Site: brandenburg
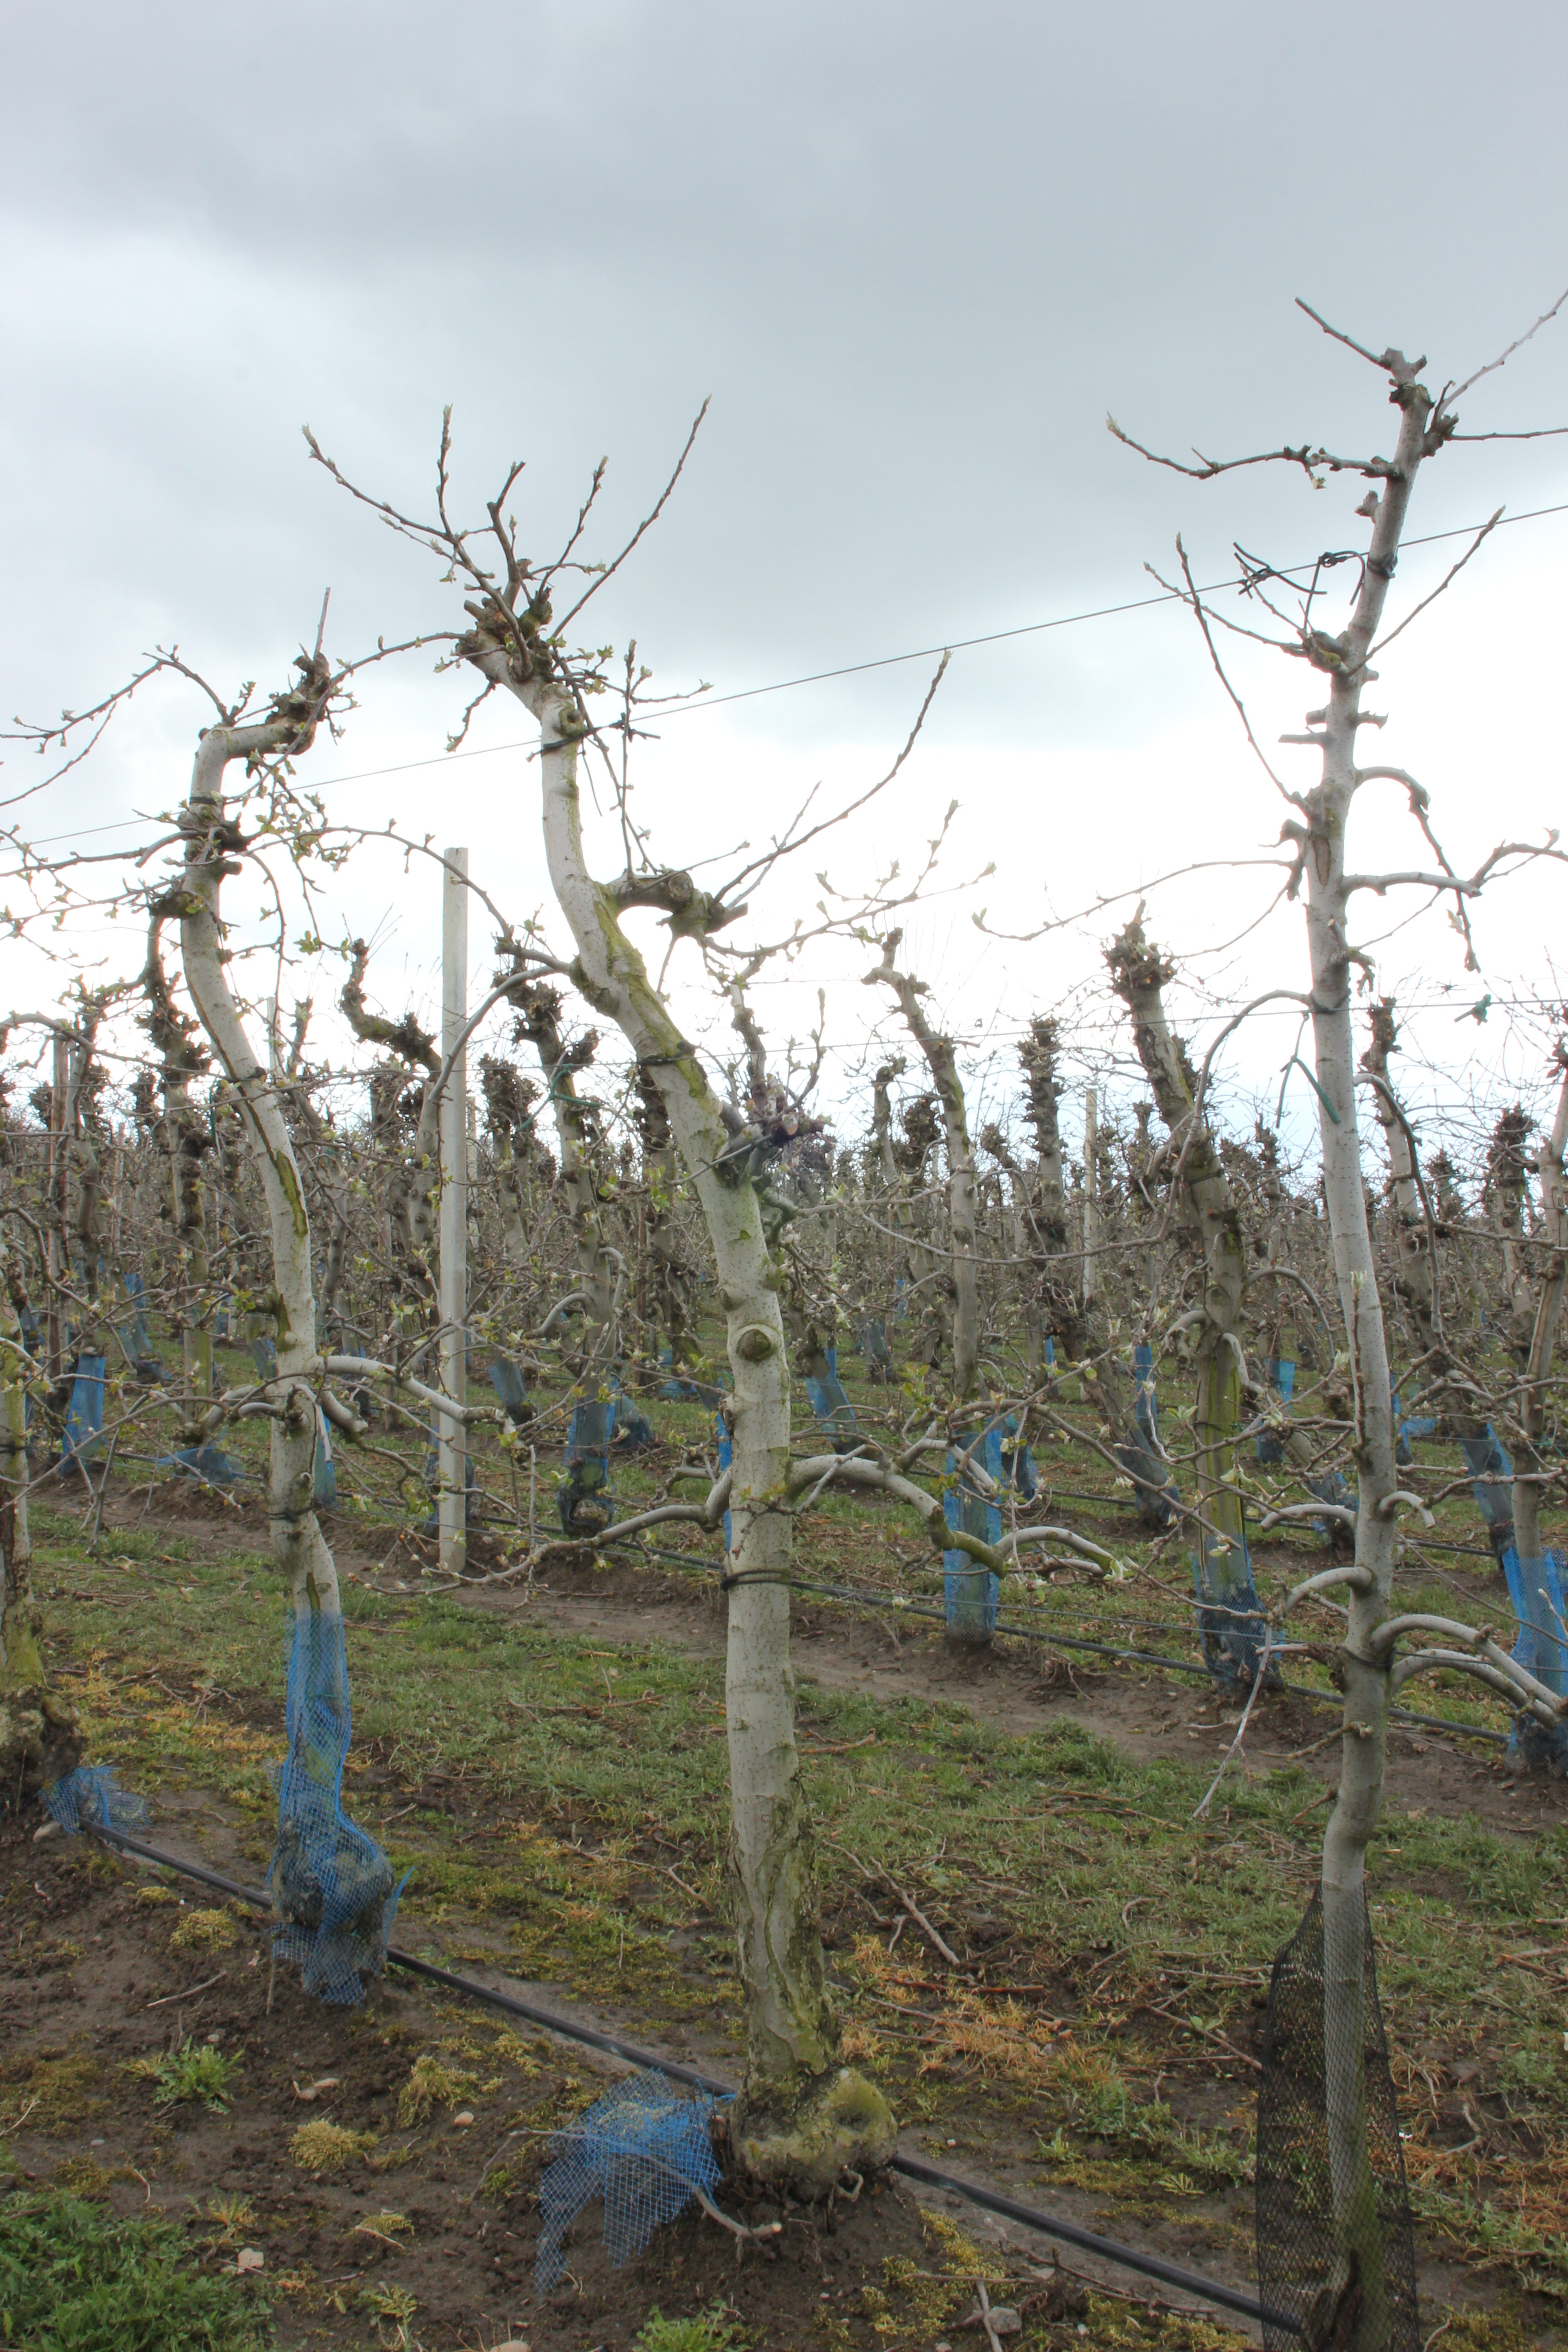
Growth stage (BBCH 55): Inflorescence emergence